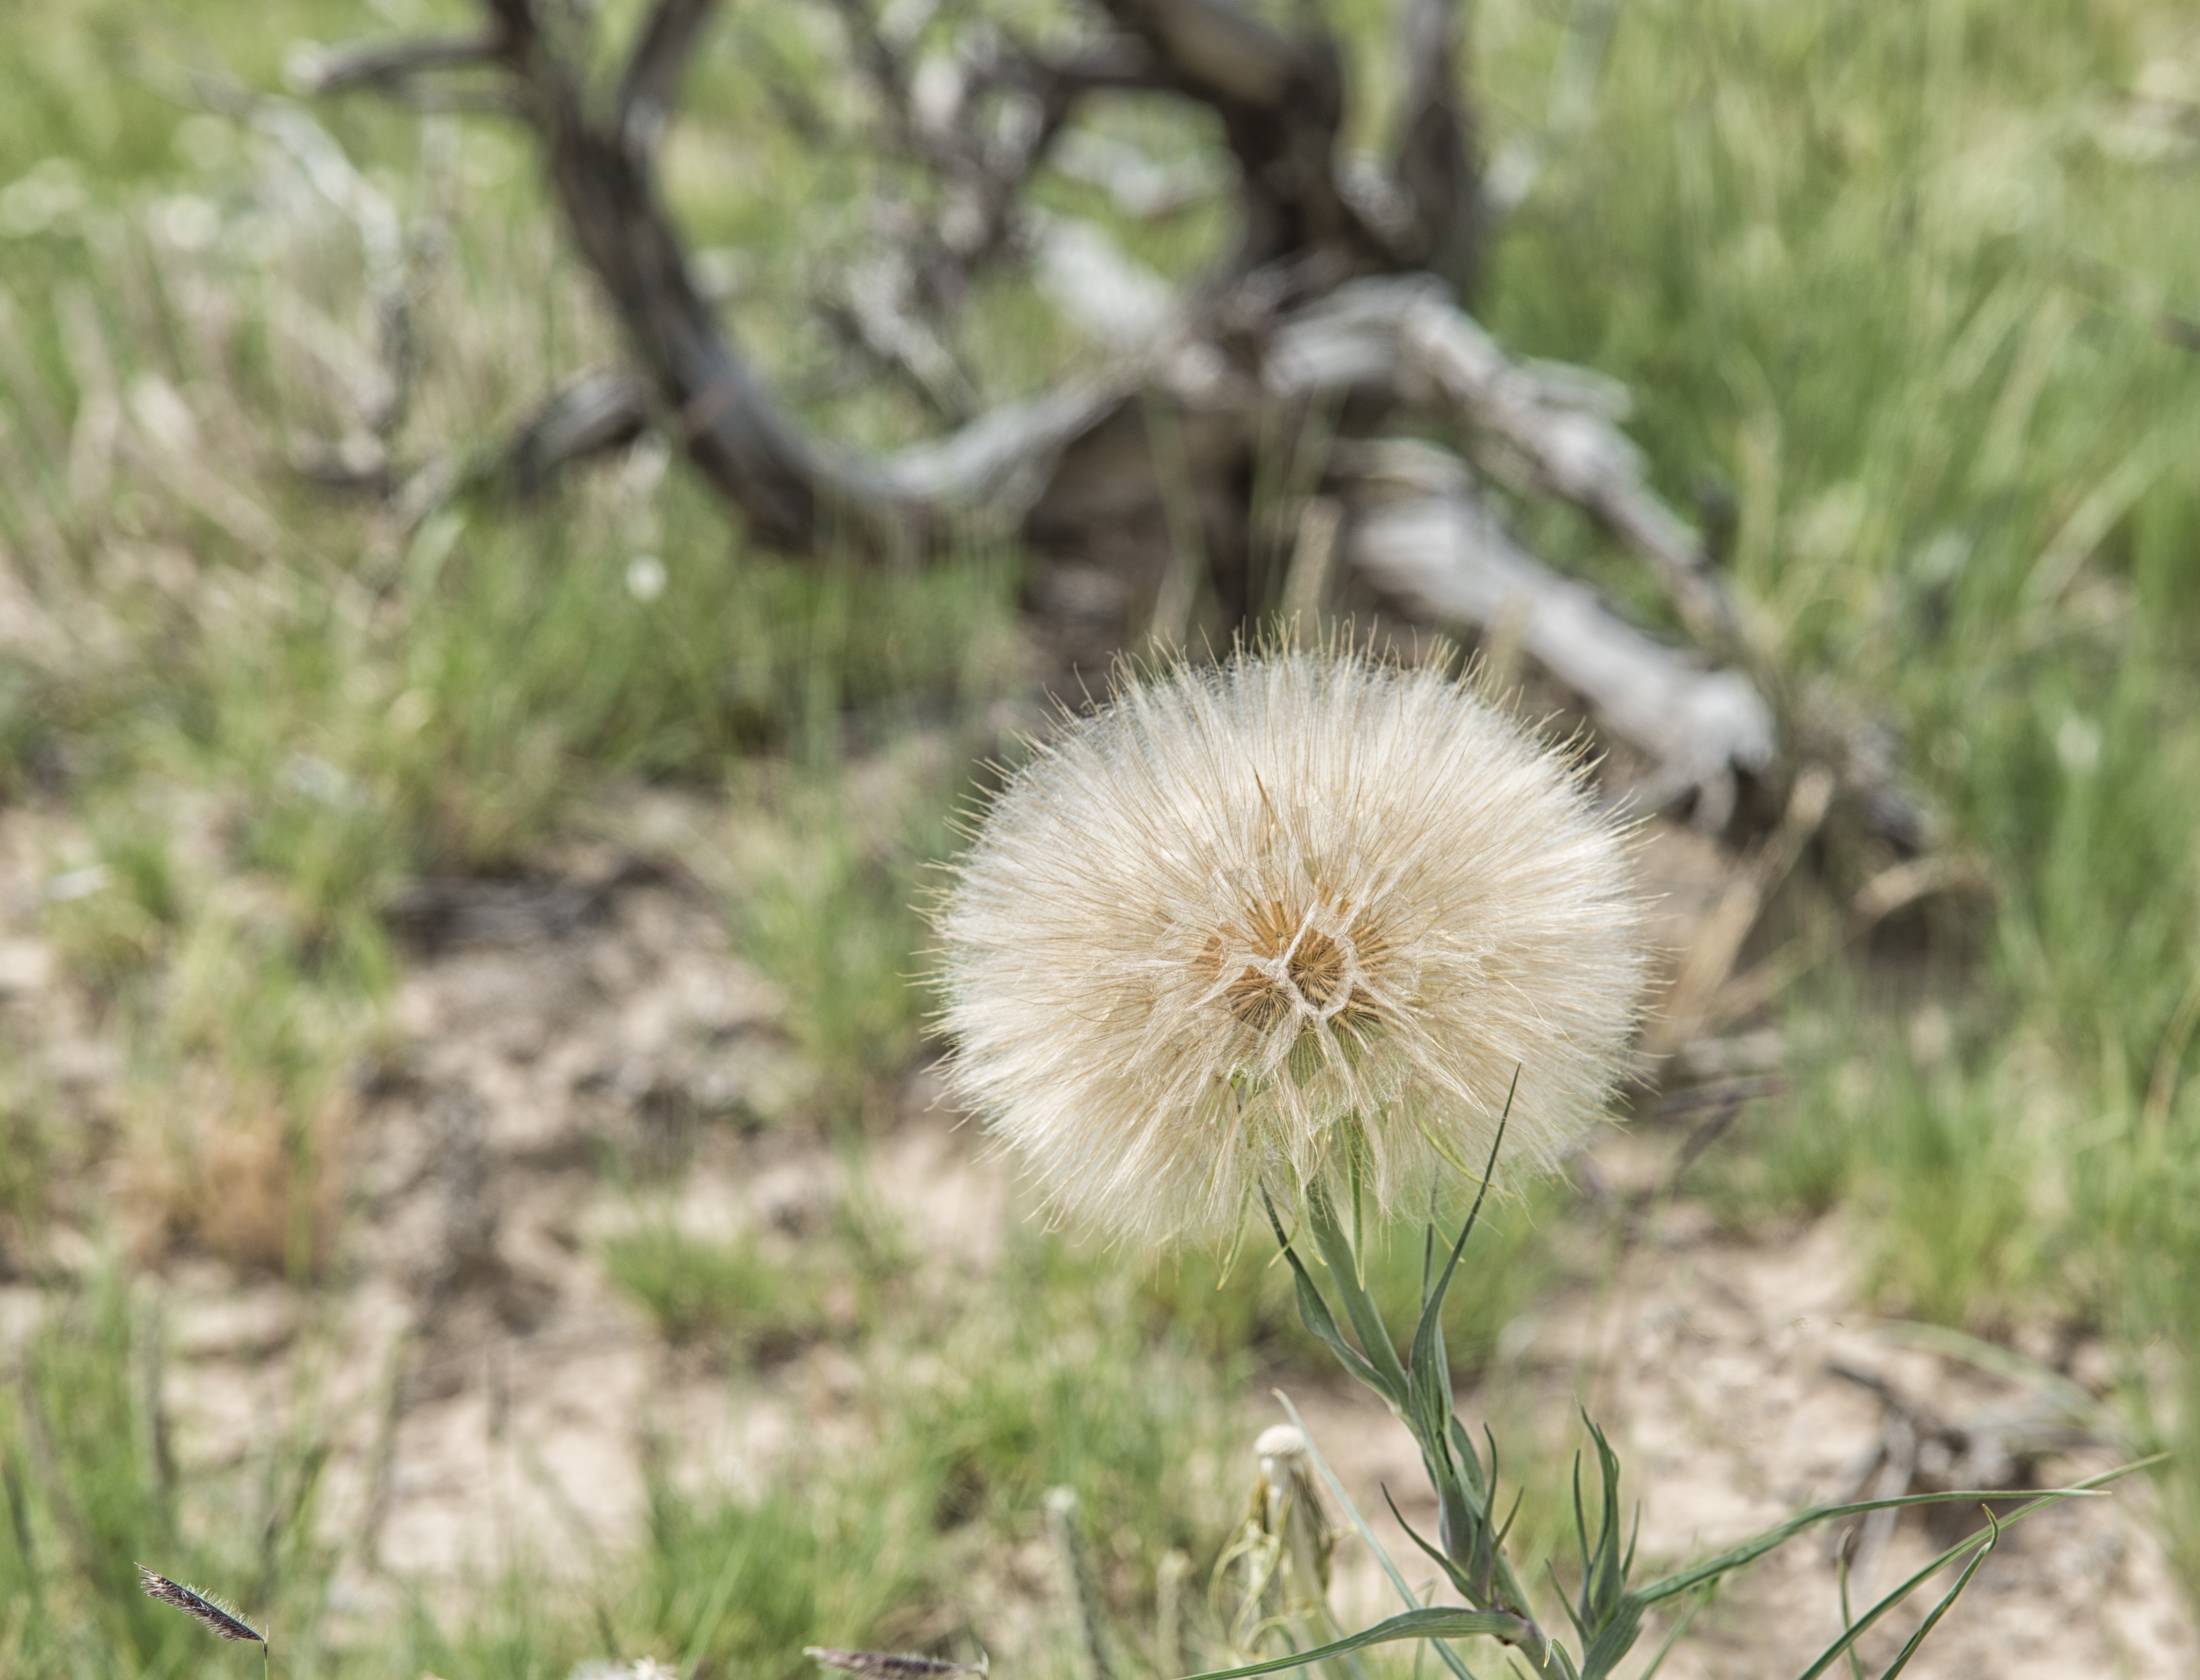
nature, grass, plant, field, meadow, dandelion, prairie, flower, wildlife, botany, flora, fauna, wildflower, thistle, woodland, nikond800e, macro photography, flowering plant, daisy family, grass family, plant stem, land plant, thorns spines and prickles